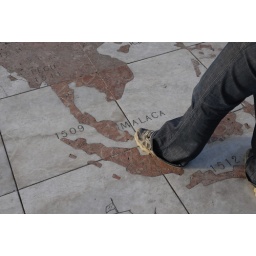
The windrose at the base of the monument features a map identifying key dates in the portuguese discoveries